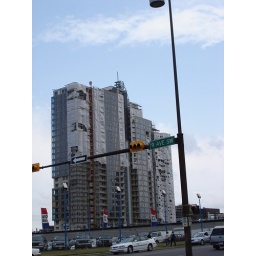
This building reminded me of the accountants' pirate ship in Monty Python's The Meaning of Life.